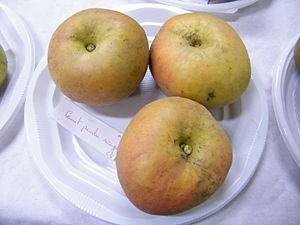
Court Pendu Rouge, Mons-Boubert, Somme, Fr, 23 octobre 2015.
Court-Pendu est le nom de différents cultivars de pommiers domestiques.